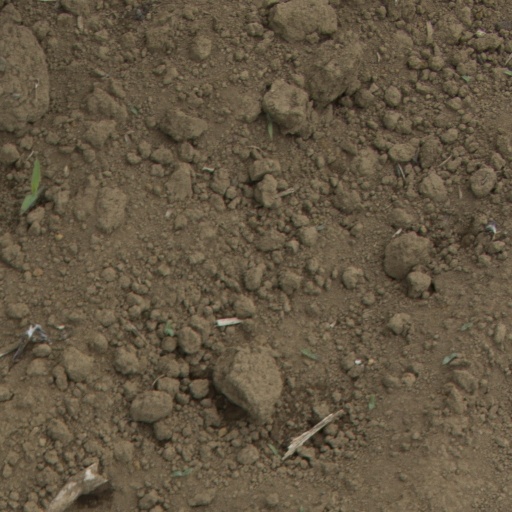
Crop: Jerusalem artichoke